2010 Kallang slashings

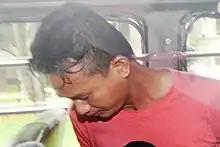
Upon the confirmation of Micheal Garing's execution date, Malaysia requested for Singapore to grant clemency to Micheal.

Having received news of the upcoming execution and execution order, Malaysian human rights lawyer N. Surendran released a statement on 18 March 2019, saying, “This extremely short notice is disturbing and a cause for concern. It gives the family scant time to spend with Michael in his final days and to make preparations.”, condemning the Singaporean authorities for giving such a short notice of execution to Micheal's family. He also called on President Halimah Yacob to grant Micheal clemency and lower his death sentence to life imprisonment, adding that while Micheal deserves to be punished for the heinous killing of Shanmuganathan Dillidurai, he should be given a second chance for rehabilitation and that it would be a greater wrong for the state to execute the Sarawakian. He also urged Singapore to impose a moratorium on all executions and work towards the abolition of the death penalty. Similarly, on 19 March 2019, Liew Vui Keong, Minister in the Prime Minister's Department, stated that Malaysia will issue a letter to Singapore to protest against Micheal's pending execution. Amnesty International joined in the next day to protest against the imminent hanging of Micheal.